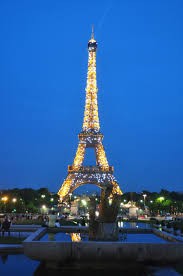
Landmark: Eiffel Tower